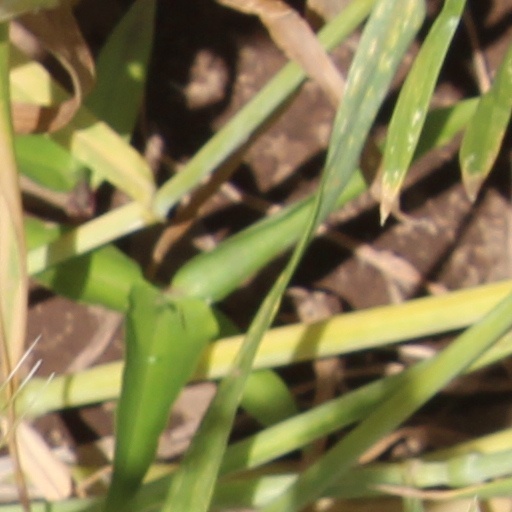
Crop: wheat